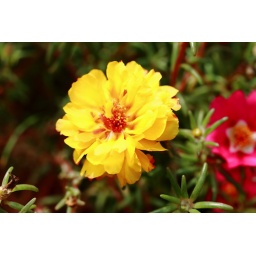
Shot of the yellow flower in Uniworld Garden